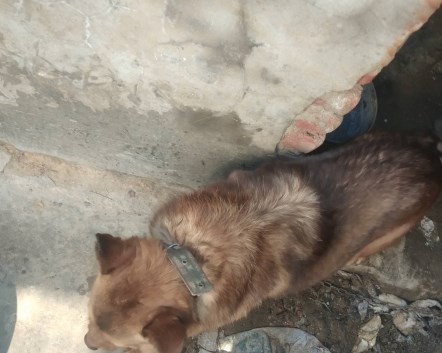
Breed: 3336-n000121-chinese_rural_dog